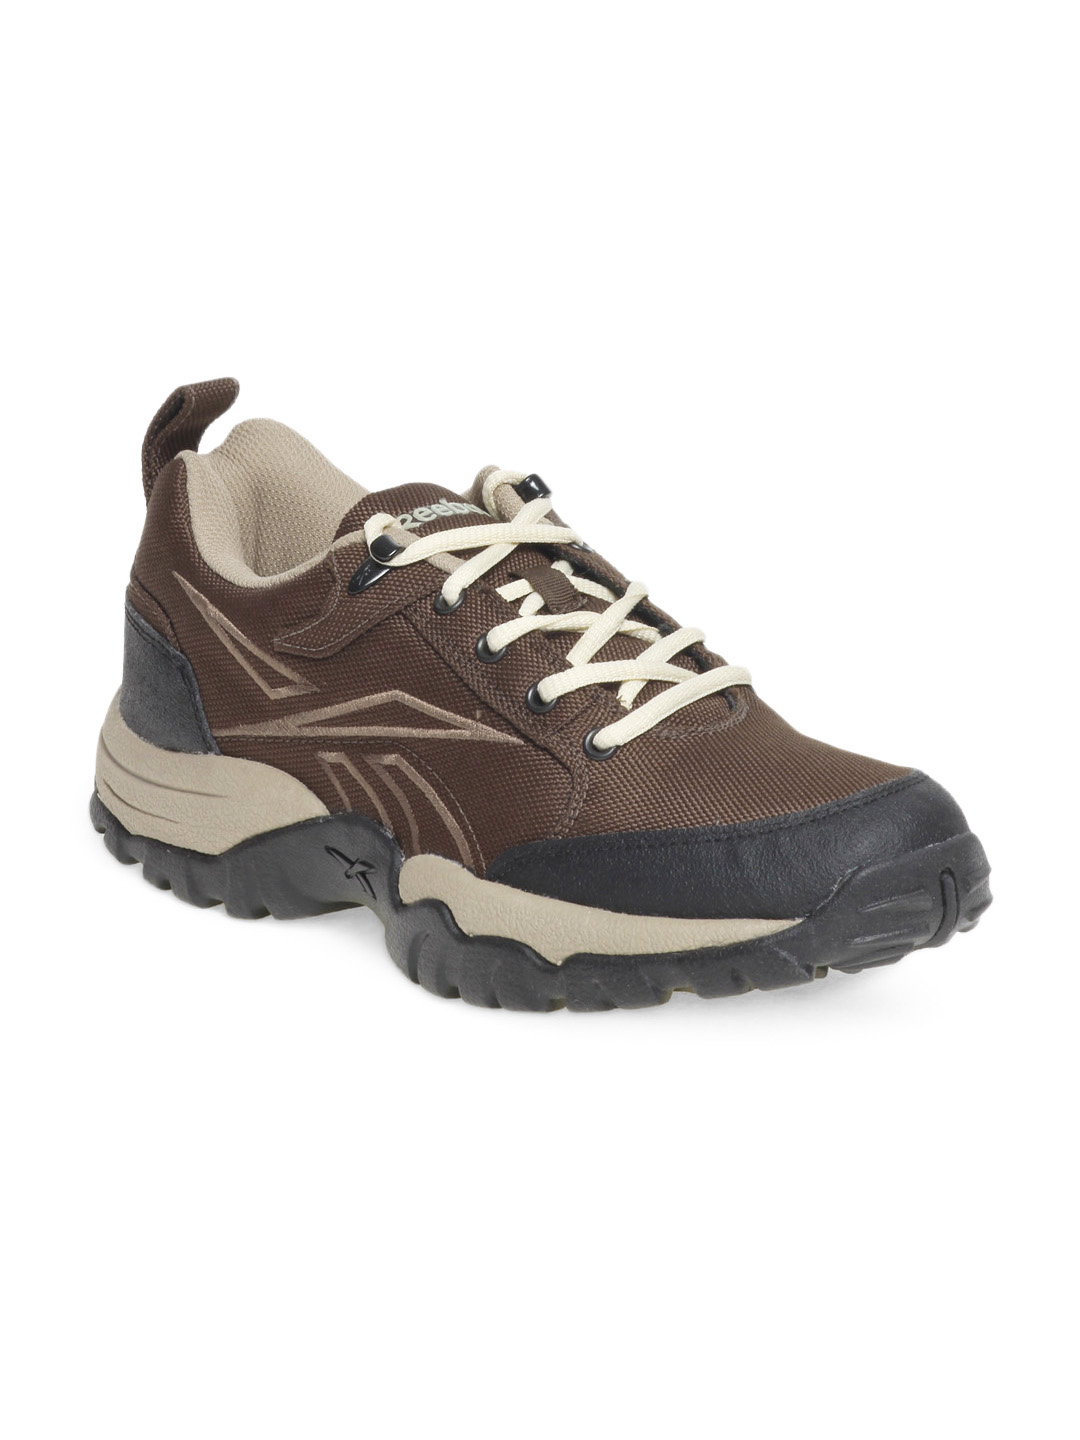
Reebok Men Brown Reverse Smash Sports Shoes
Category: Footwear / Shoes / Sports Shoes
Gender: Men
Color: Brown
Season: Summer 2012
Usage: Sports